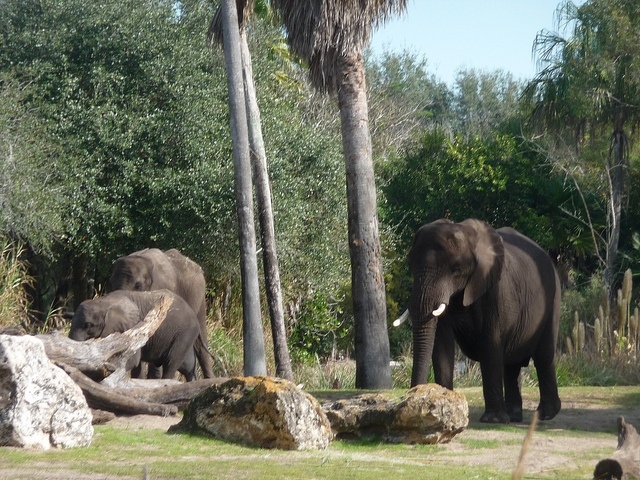
A small herd of elephants with large white tusk.
A group of elephants walking by trees and rocks
Three elephants on either side of two palm trees
Three elephants walking in a grassy area with trees and rocks.
A group of elephants walking in a green and rocky area with many trees surrounding them.